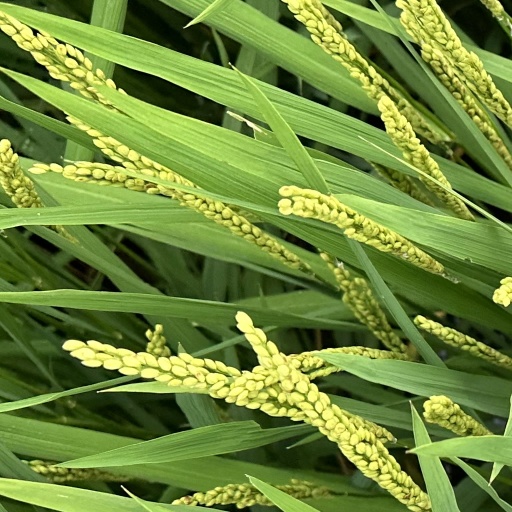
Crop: rice